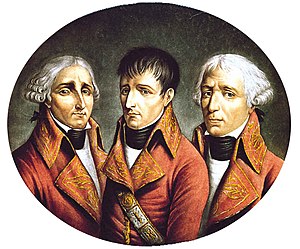
Konsulatet
Tre franske konsuler: Jean-Jacques Régis de Cambacérès, Napoléon Bonaparte og Charles-François Lebrun.
Konsulatet var den styreform som herskede i Frankrig november 1799 – december 1804, dvs. den republikanske del af Napoleons regime. Han selv fungerede i hele perioden som Førstekonsul, en stilling som 1802 forlængedes til livstid. Som medregenter havde han et par ekstra konsuler som efterhånden skiftedes ud. Perioden prægedes af ro og organisering indadtil, udadtil afsluttedes Revolutionskrigene 1802, men Napoleonskrigene nåede dog at bryde ud året efter. Perioden afsluttedes, da Napoleon 1804 udnævnte sig til kejser.